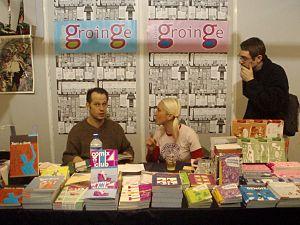
Benoît Jahan, dit Big Ben est un dessinateur, scénariste, critique et éditeur de bande dessinée français né en 1969.
Groinge est une ancienne maison d'édition niçoise spécialisée dans la bande dessinée créée par Fafé et Big Ben.